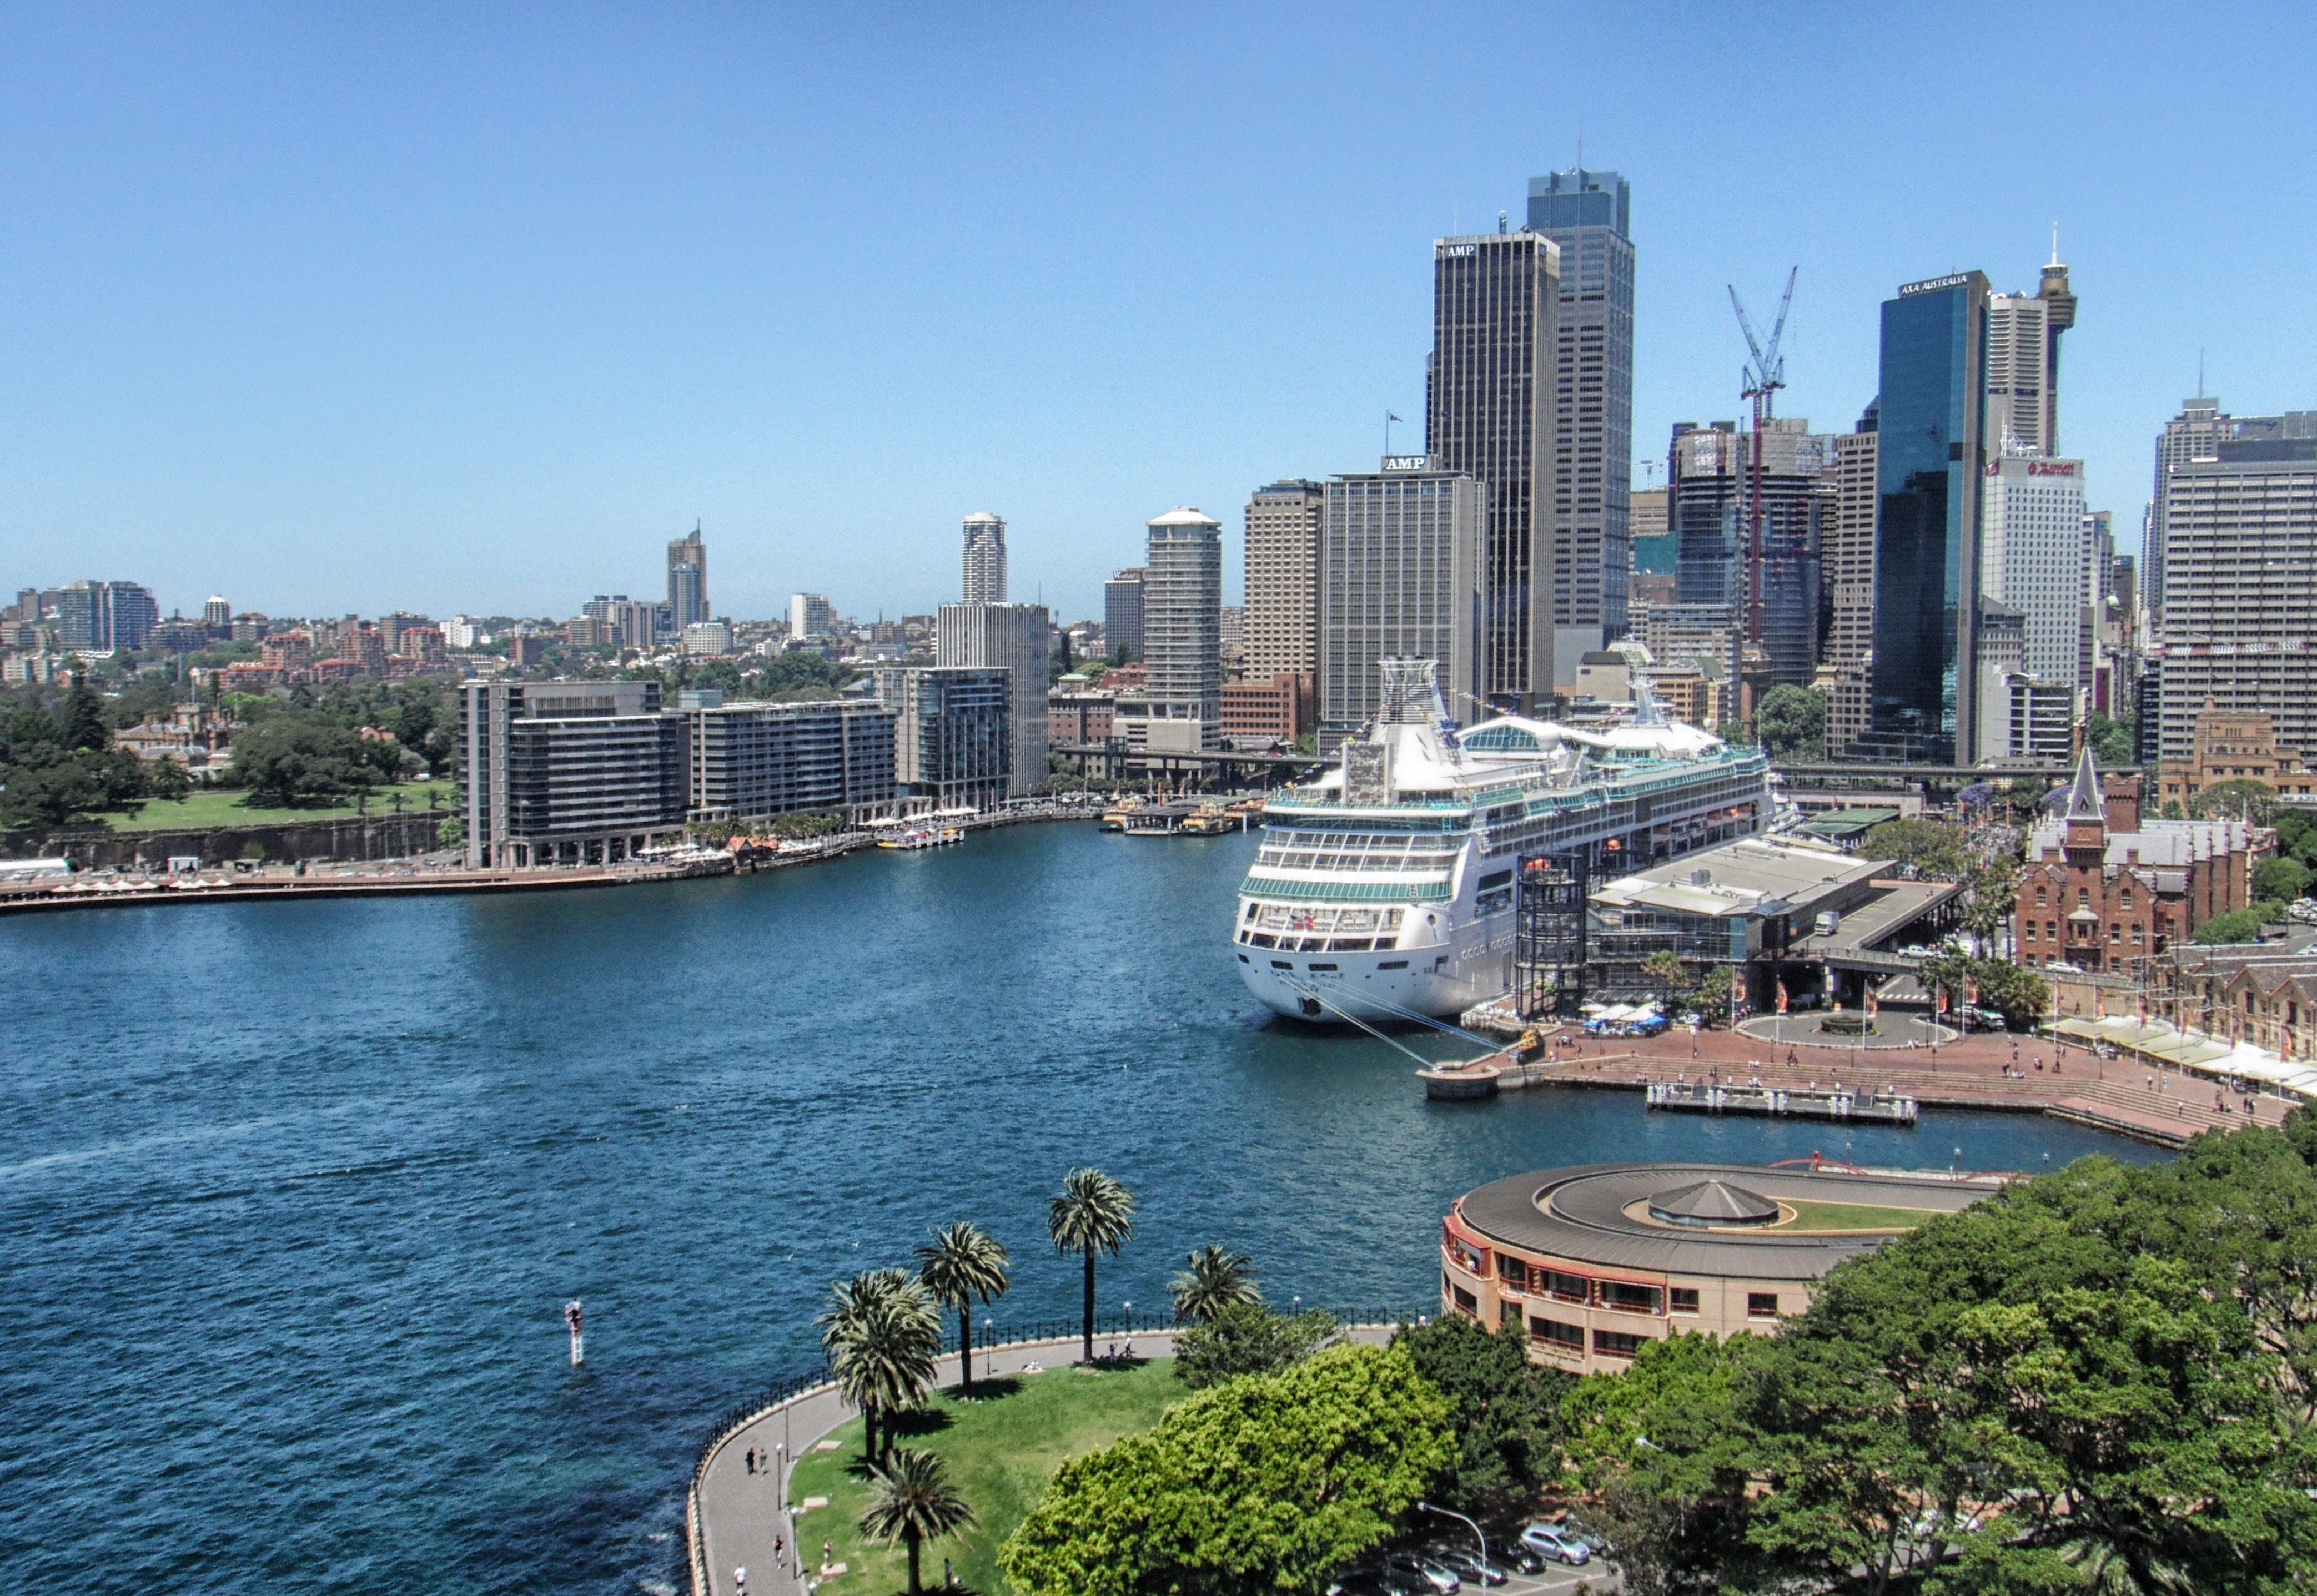
sea, coast, water, dock, architecture, skyline, city, skyscraper, urban, river, ship, cityscape, downtown, shoreline, sydney, bay, landmark, harbor, marina, port, waterway, tower block, australia, outside, skyscrapers, buildings, palms, palm trees, cities, aerial photography, ocean liner, urban area, human settlement